Prehistoric Britain

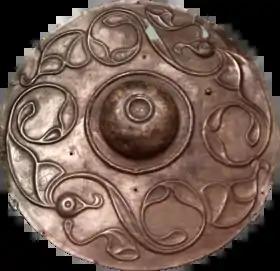
Wandsworth Shield, in the Insular version of La Tène style, 2nd century BC

There has been debate amongst archaeologists as to whether the "Beaker people" were a race of people who migrated to Britain "en masse" from the continent, or whether a Beaker cultural "package" of goods and behaviour (which eventually spread across most of Western Europe) diffused to Britain's existing inhabitants through trade across tribal boundaries. A 2017 study suggests a major genetic shift in late Neolithic/early Bronze Age Britain, so that more than 90% of Britain's Neolithic gene pool was replaced with the coming of a people genetically related to the Beaker people of the lower-Rhine area.